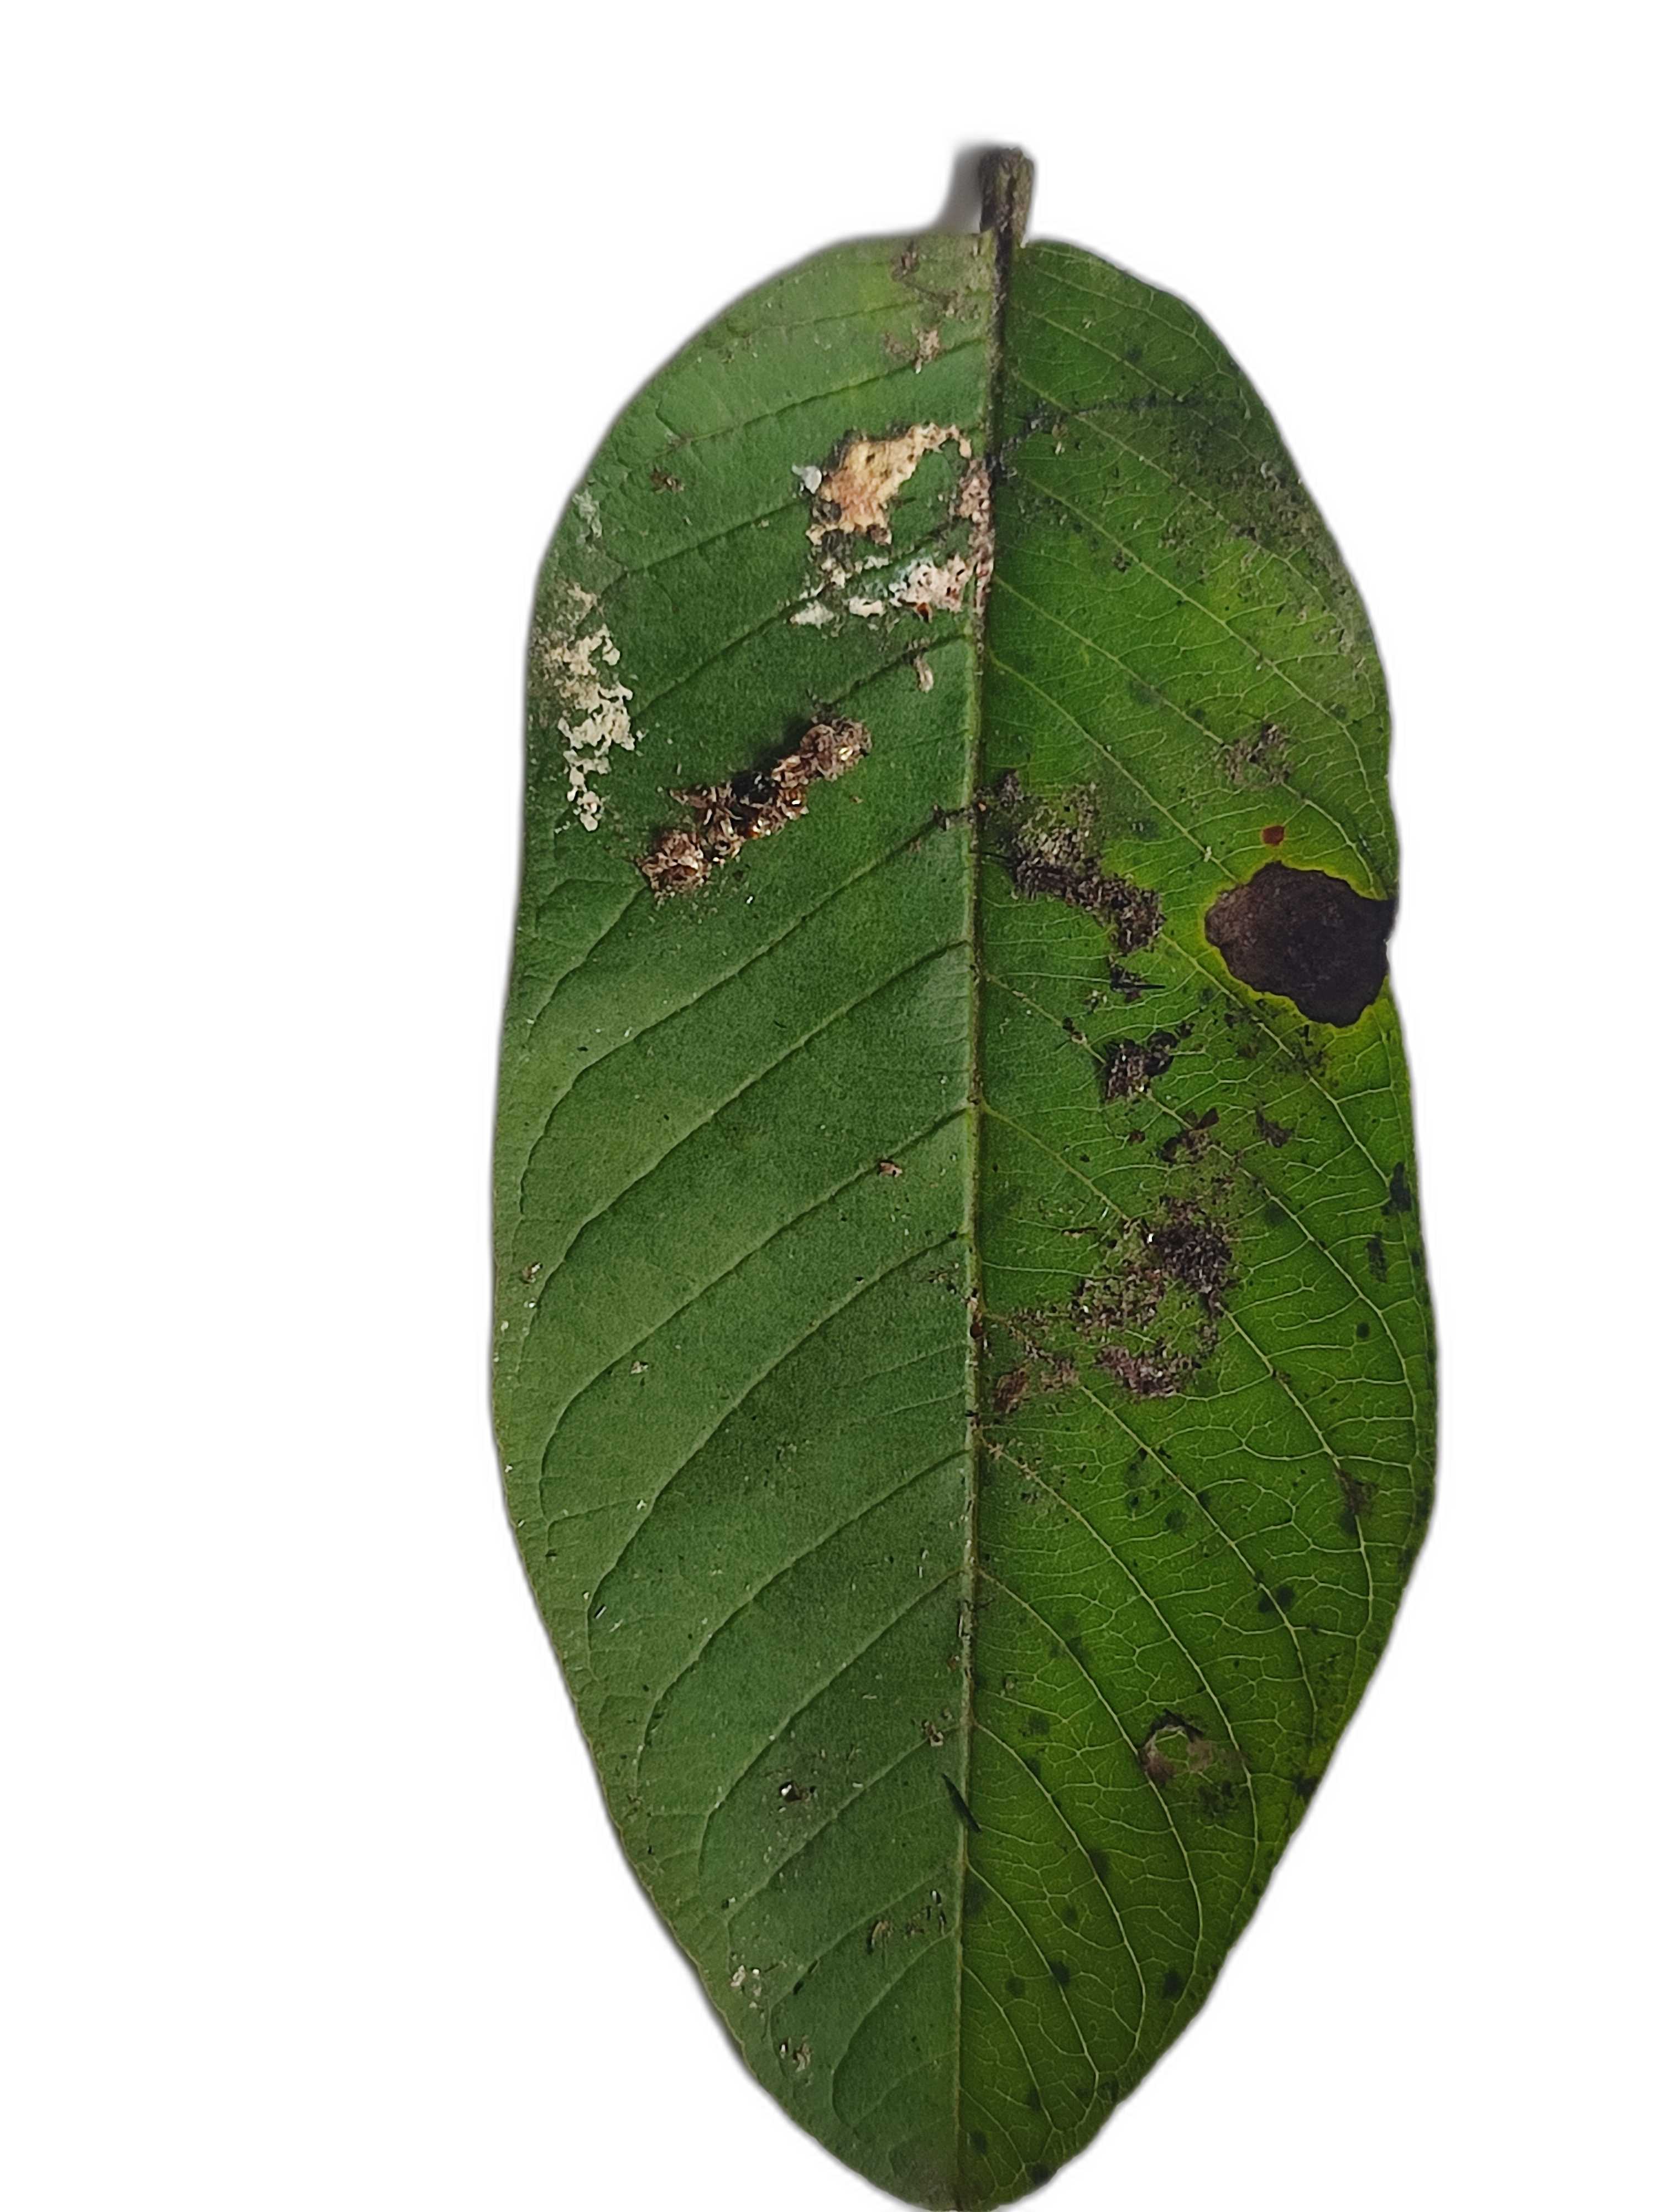
Plant part: leaf
Disease: Canker